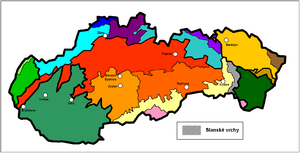
Les monts de Slanec sont un massif montagneux de l'Est de la Slovaquie orienté du nord au sud. Il fait partie de la chaîne des Carpates.